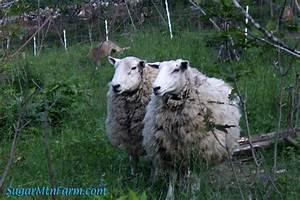
sheep